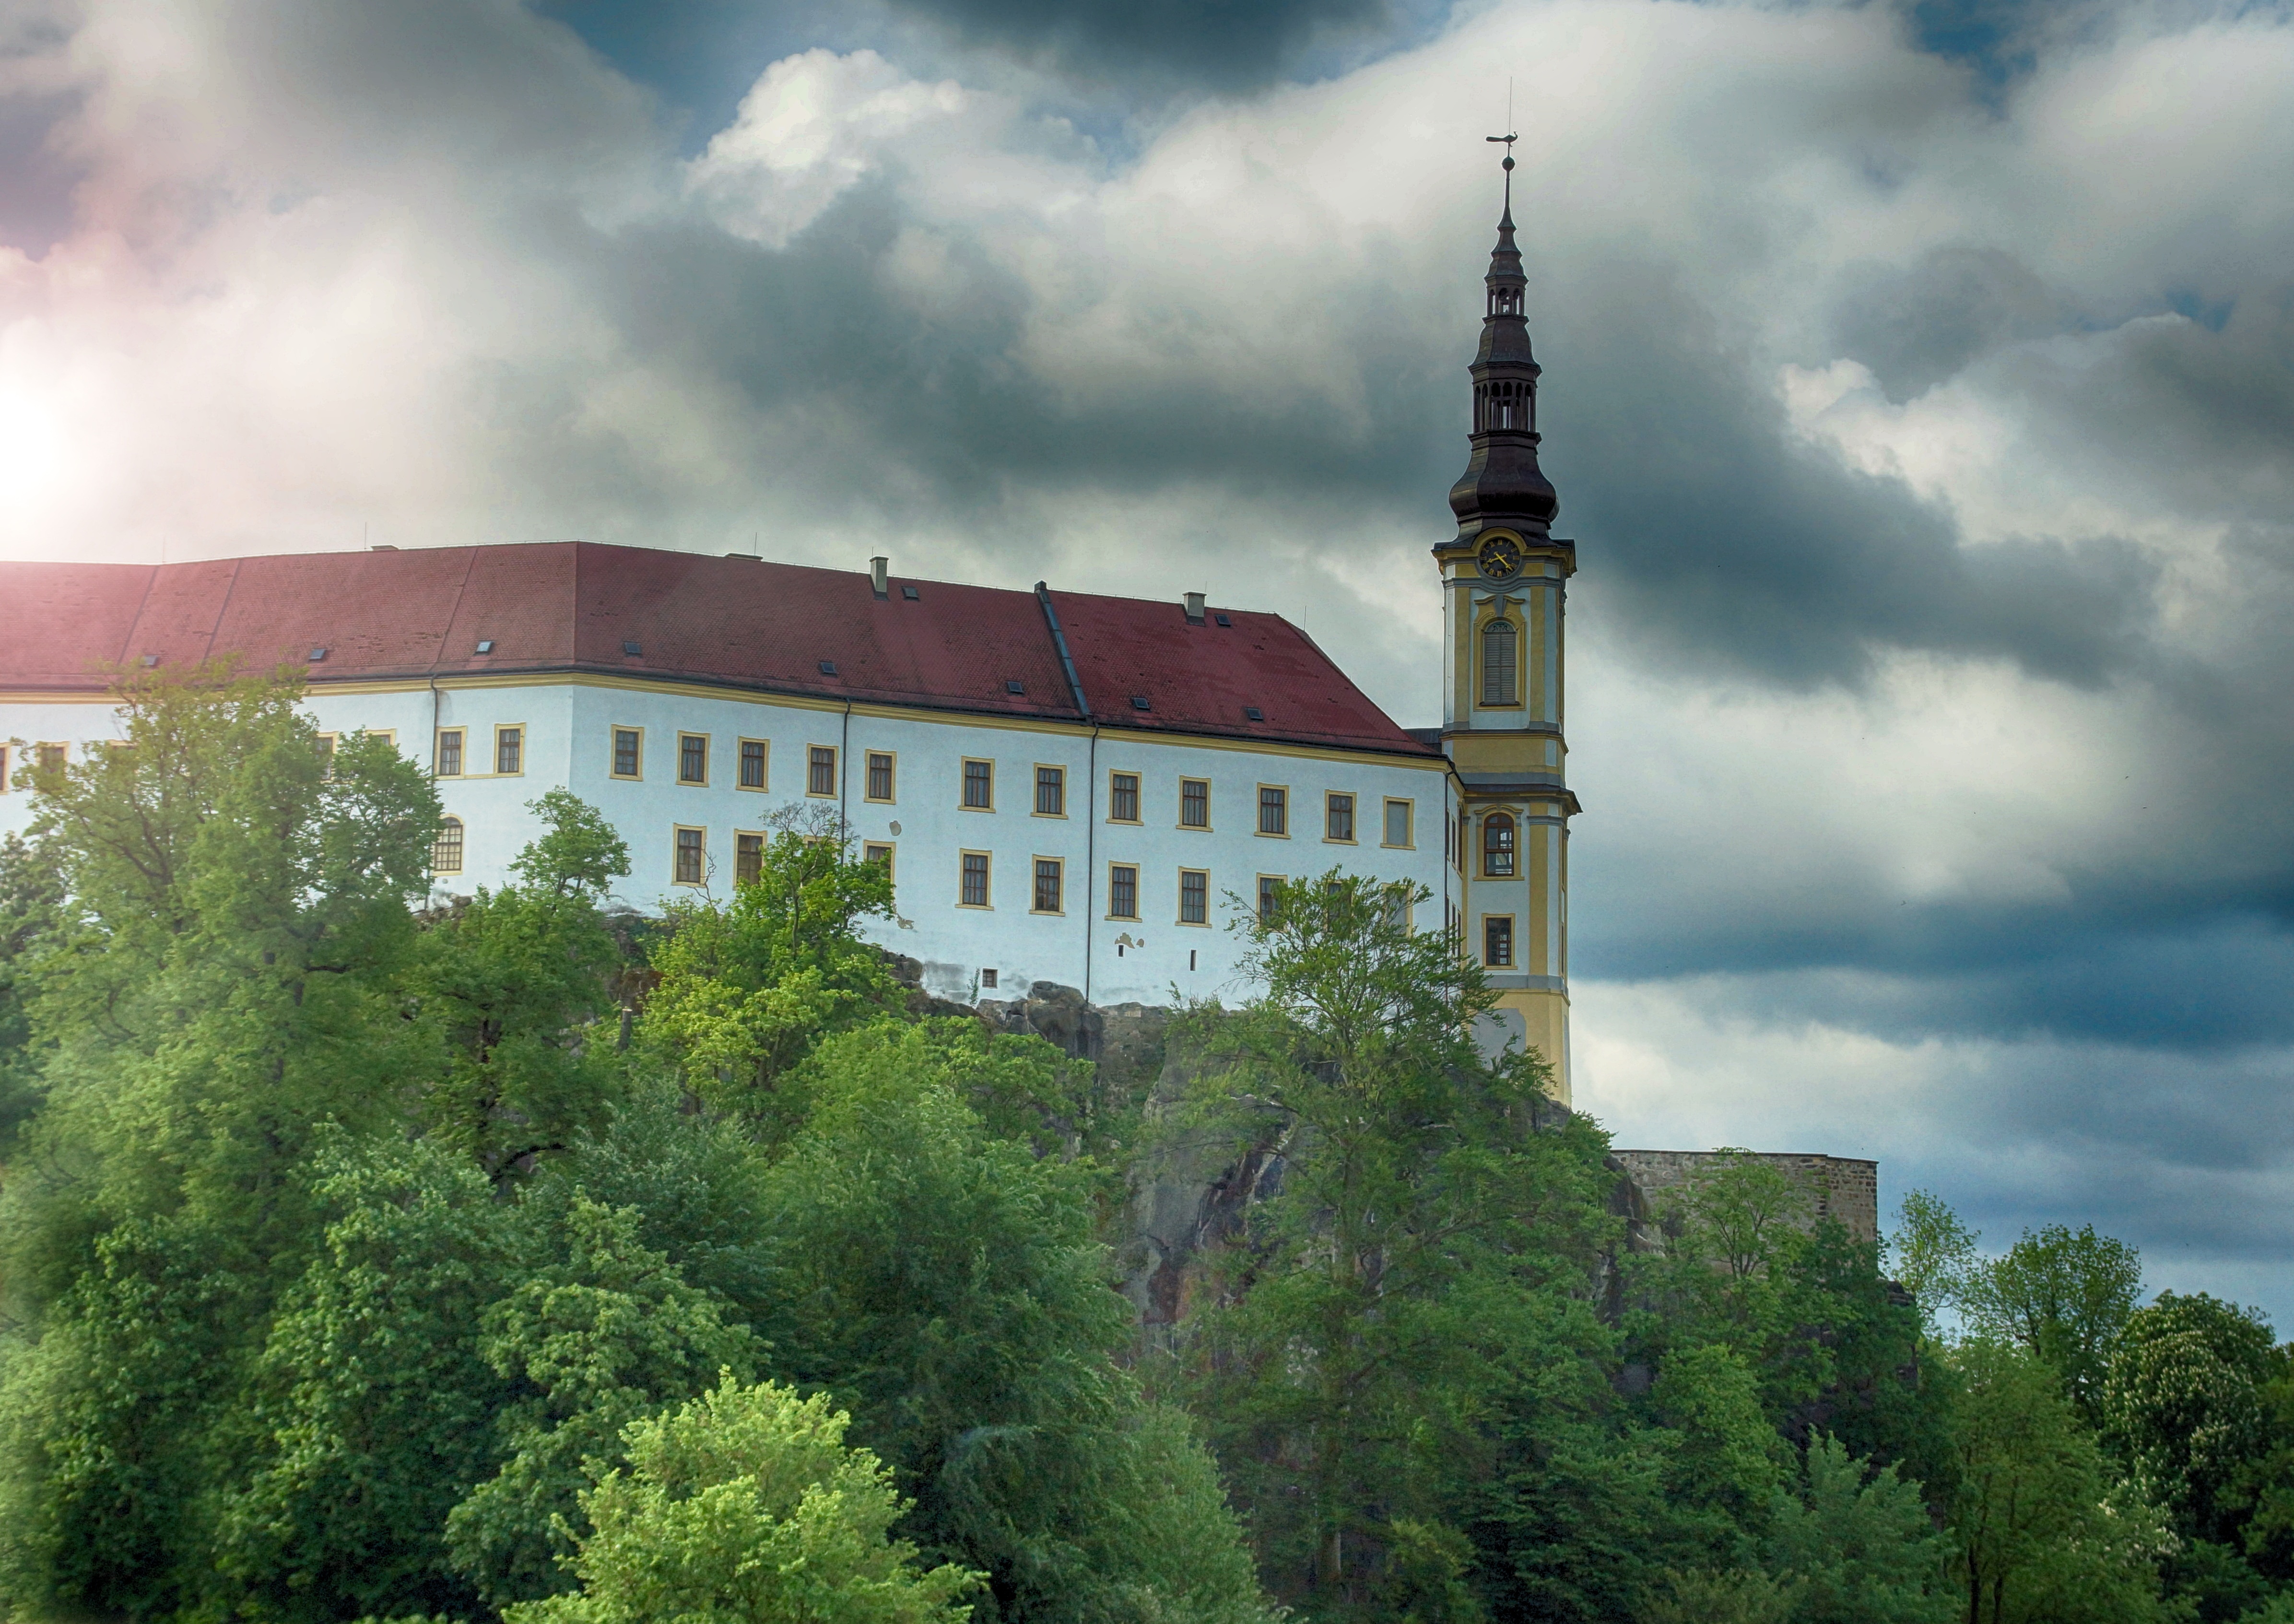
sky, building, chateau, monument, heaven, tower, castle, landmark, old building, place of worship, clouds, monastery, decin, northern bohemia